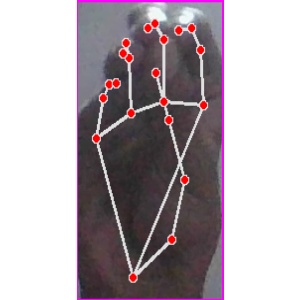
अक्षर: ङ